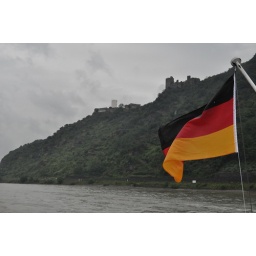
Flag on the back of the boat with castle in the background